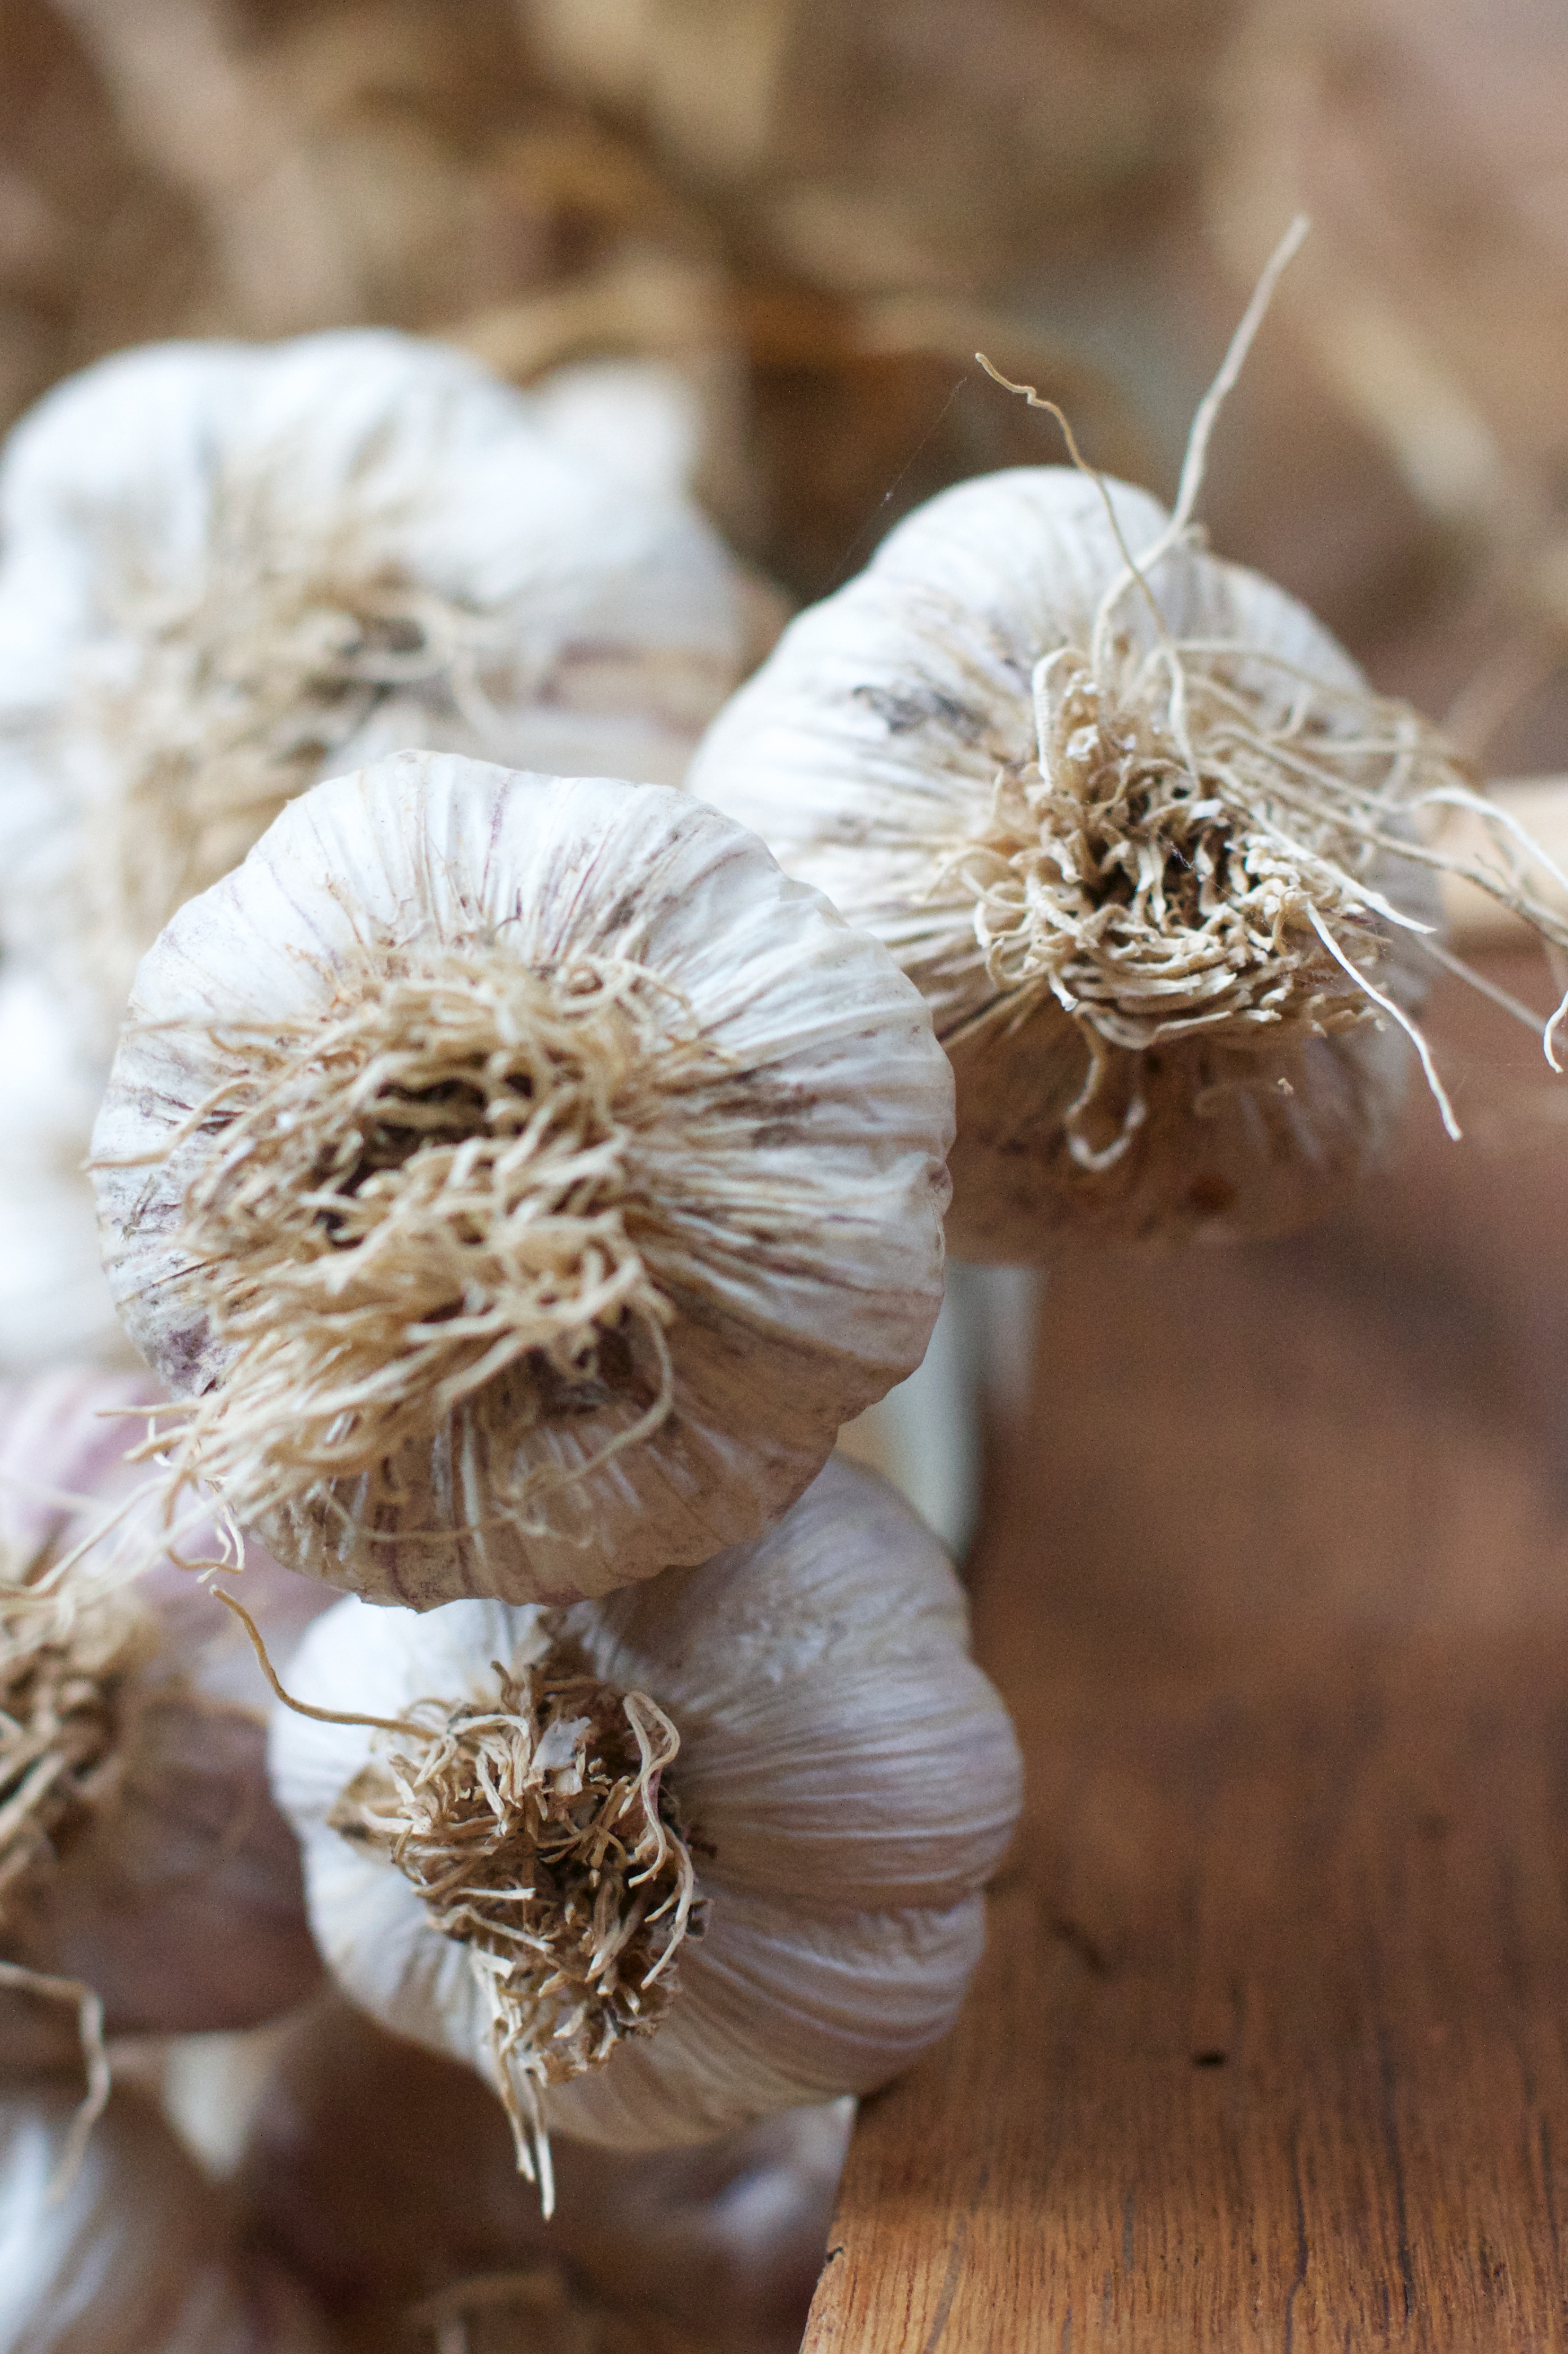
plant, flower, food, produce, vegetable, flora, close up, coconut, floristry, flowering plant, flower bouquet, floral design, grass family, land plant, onion genus, flower arranging